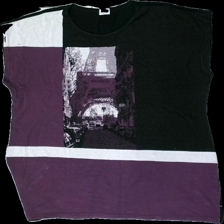
View: front
Type: Top
Category: Ladies
Brand: Not in the list
Brand text on label: Jacett
Colors: Black, White, Purple, Multicolor
Material: 100% polyester
Pattern: Geometric print
Cut: Regular, Cropped
Size: XXL
Season: All
Price range: <50
Recommended usage: Export